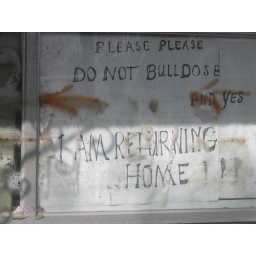
This sign was in her front window